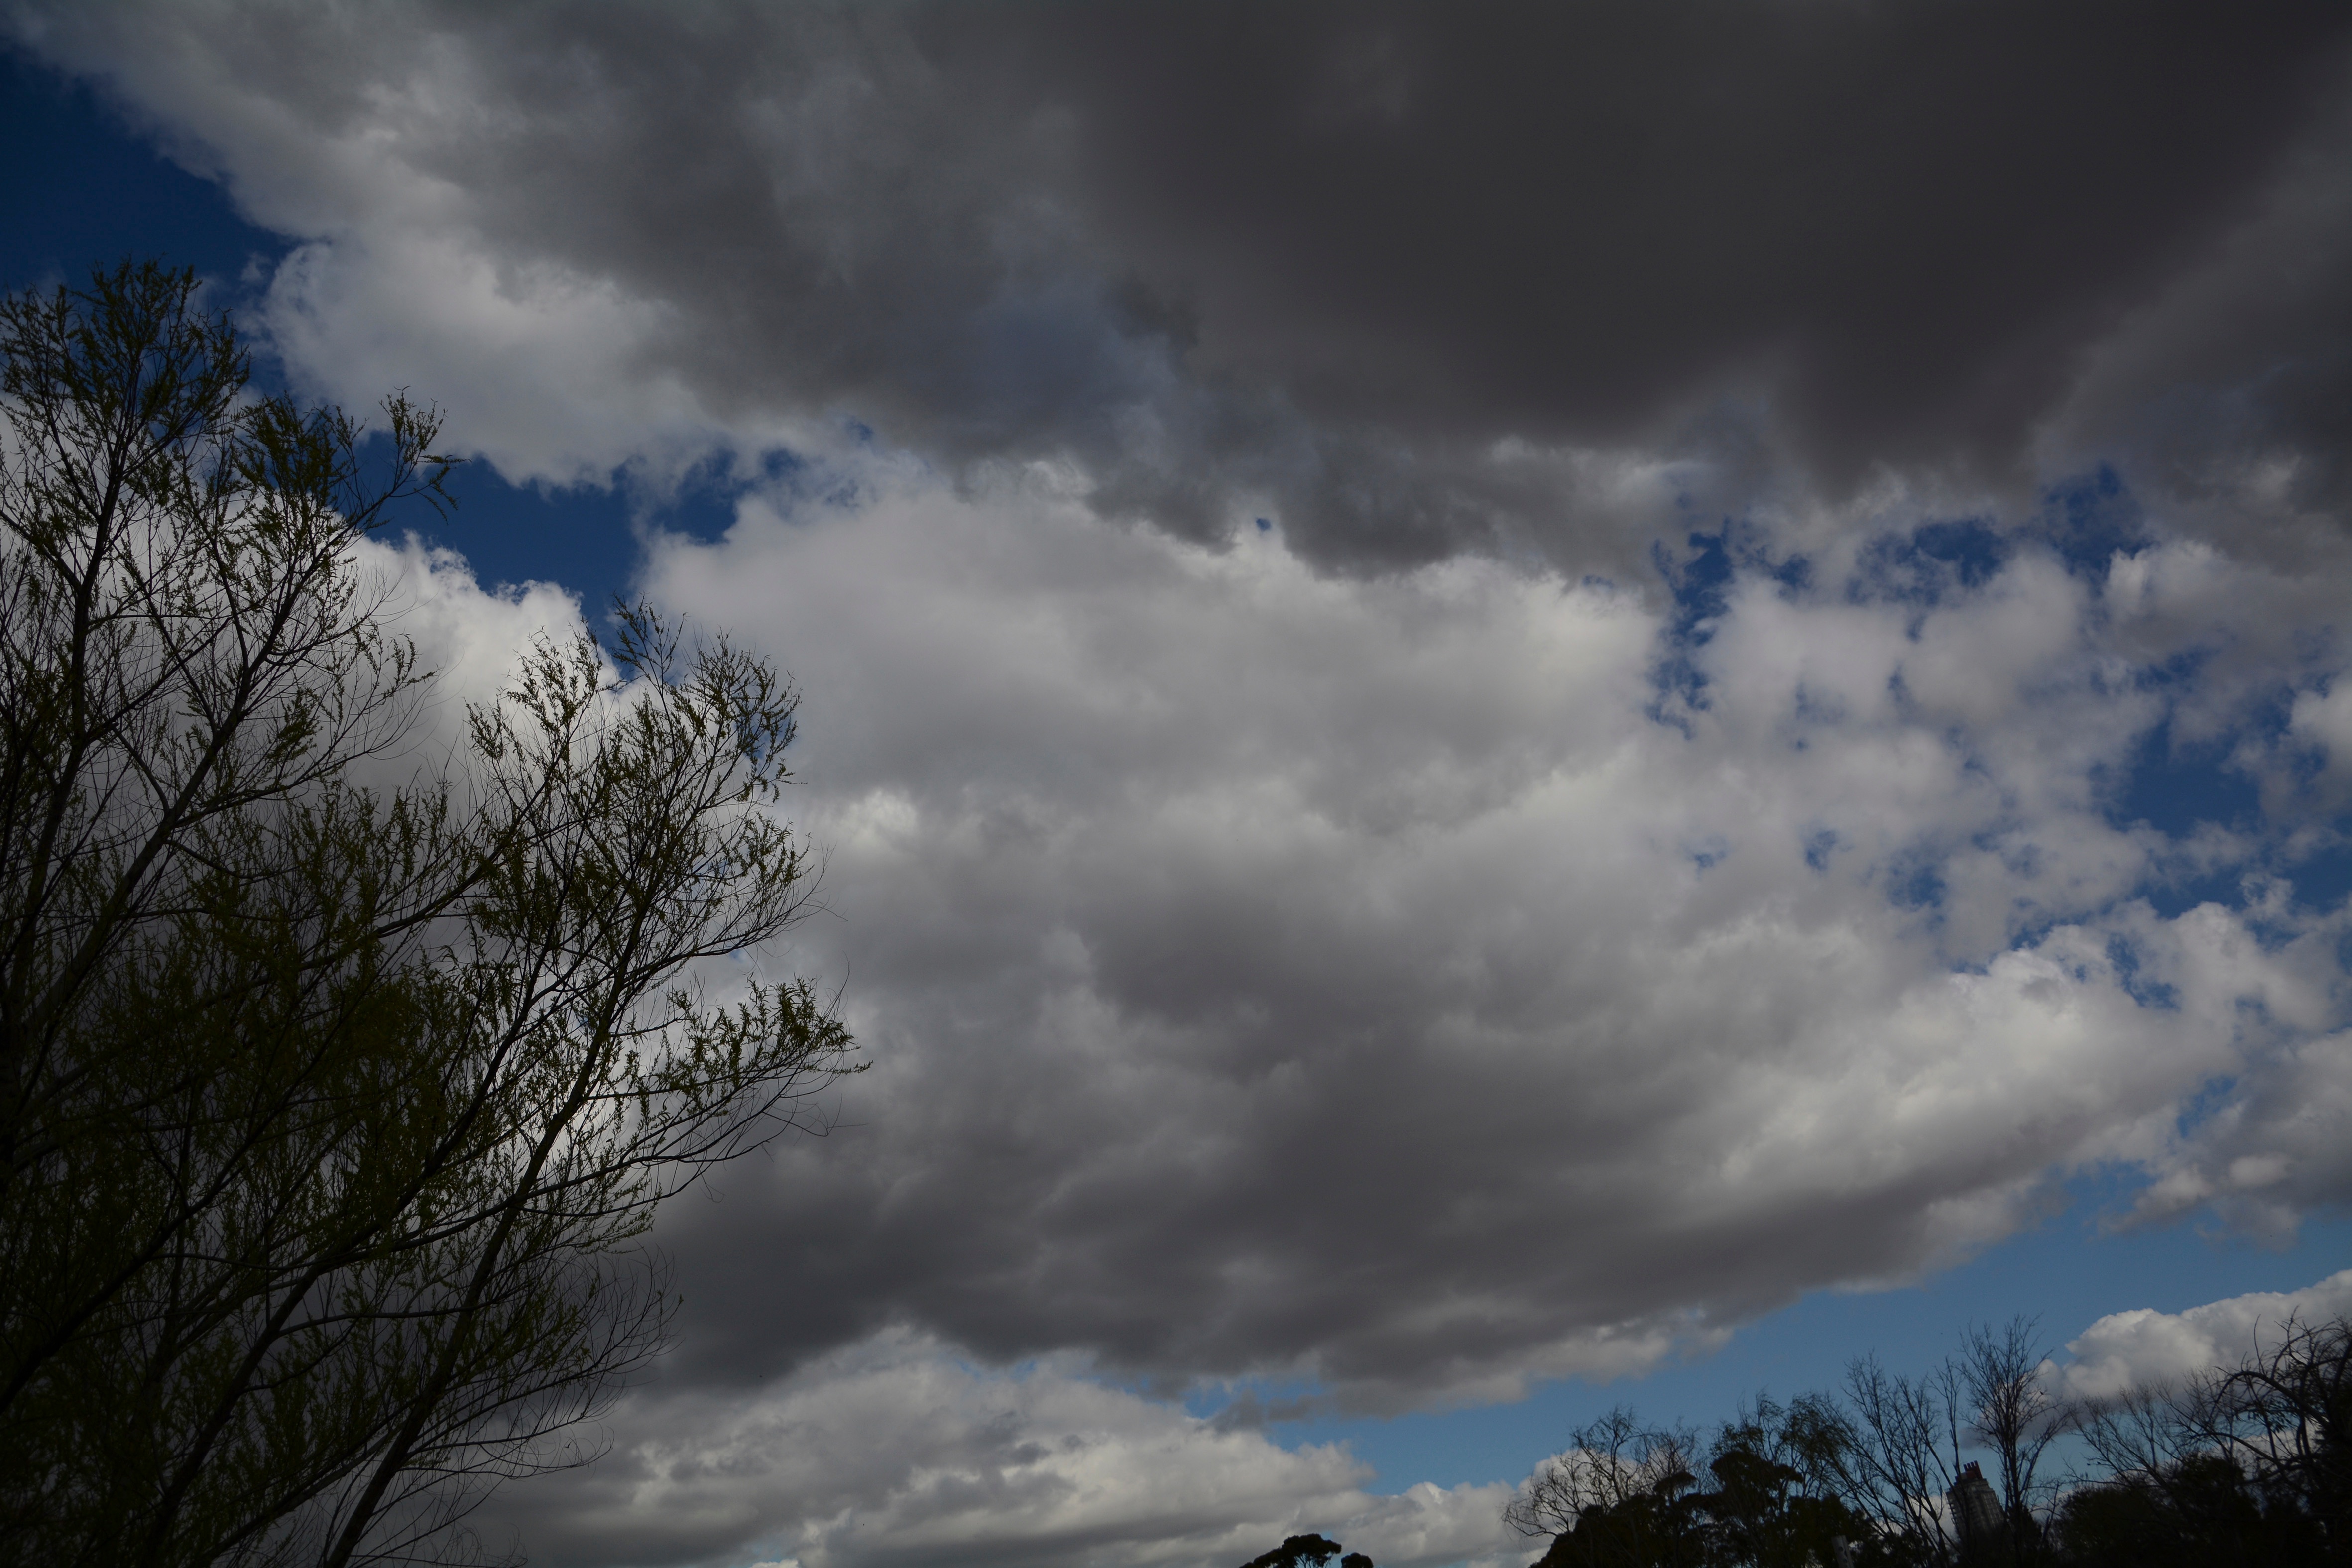
nature, mountain, snow, cloud, sky, sunlight, atmosphere, dusk, weather, cumulus, meteorological phenomenon, atmospheric phenomenon